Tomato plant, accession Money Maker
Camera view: horizontal (90 deg, fisheye); turntable rotation: 120 degrees
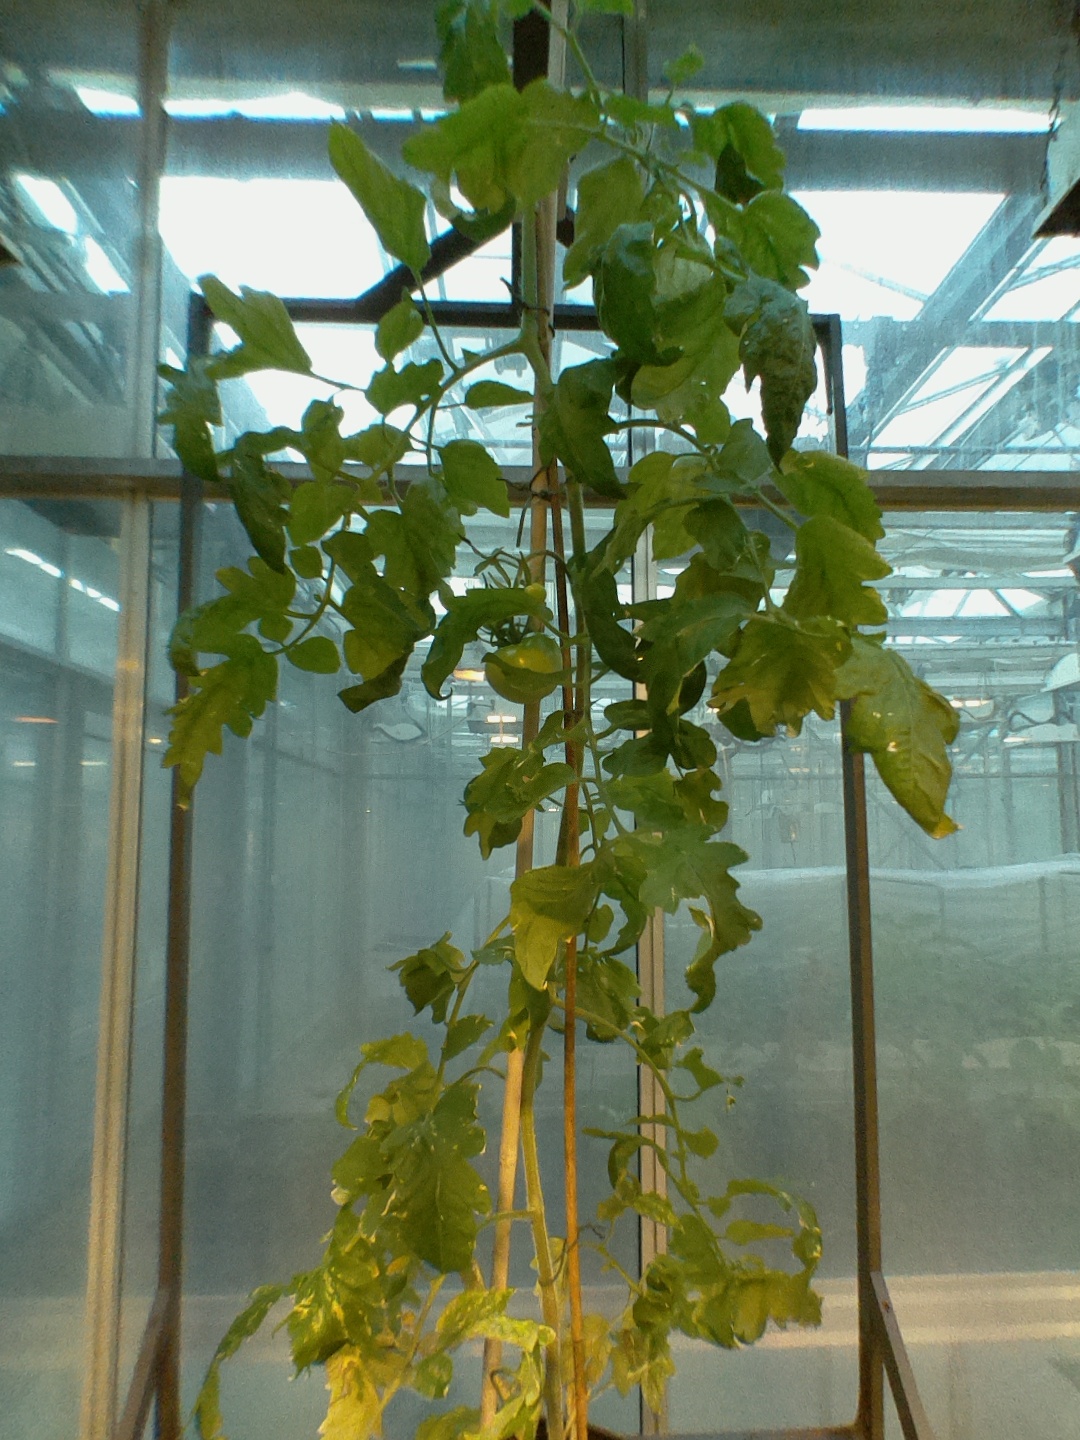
BBCH growth stage 76: 60%-70% of final fruit size